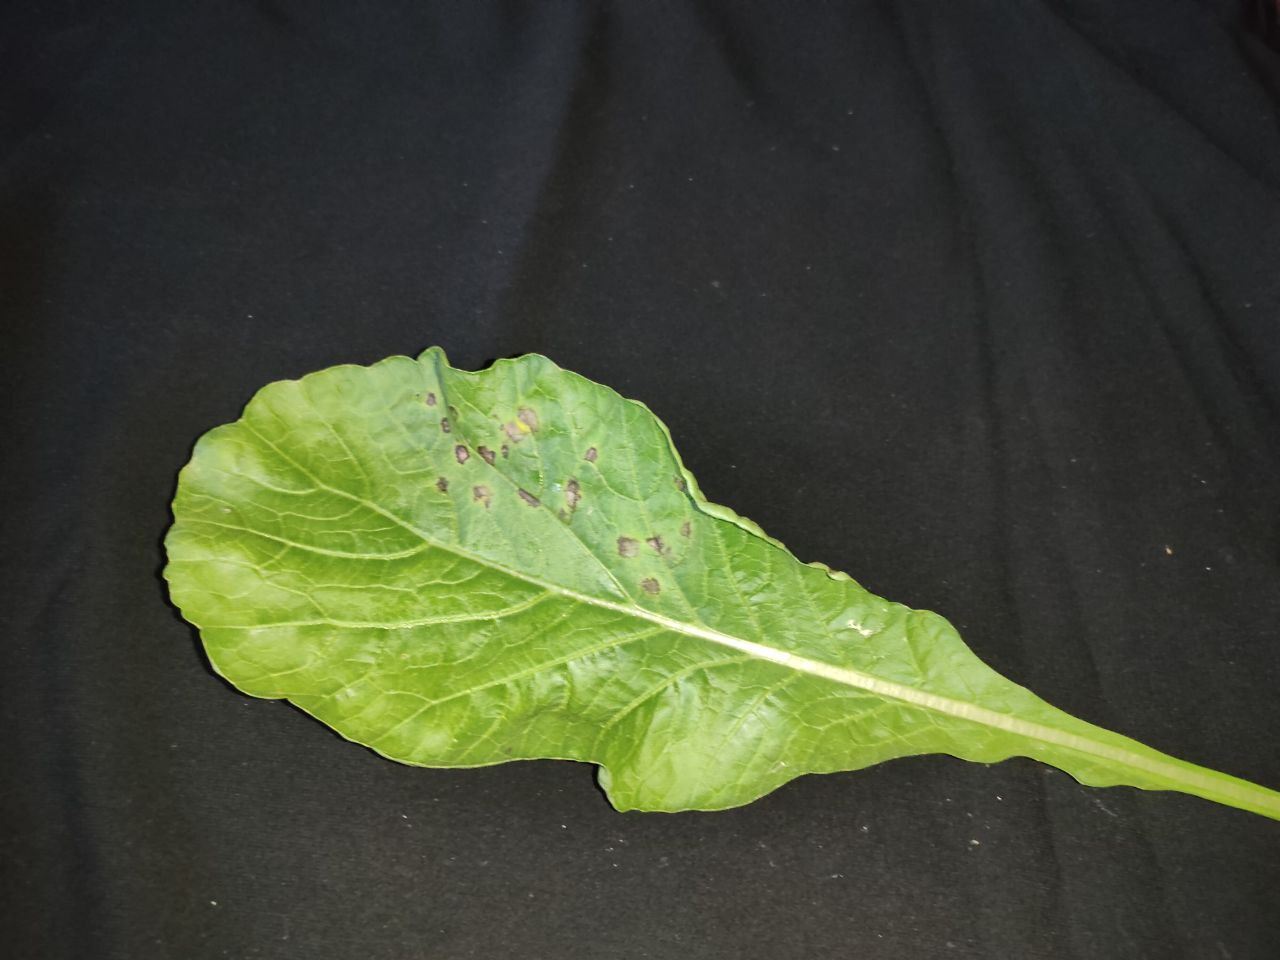
Label: Black leaf spot